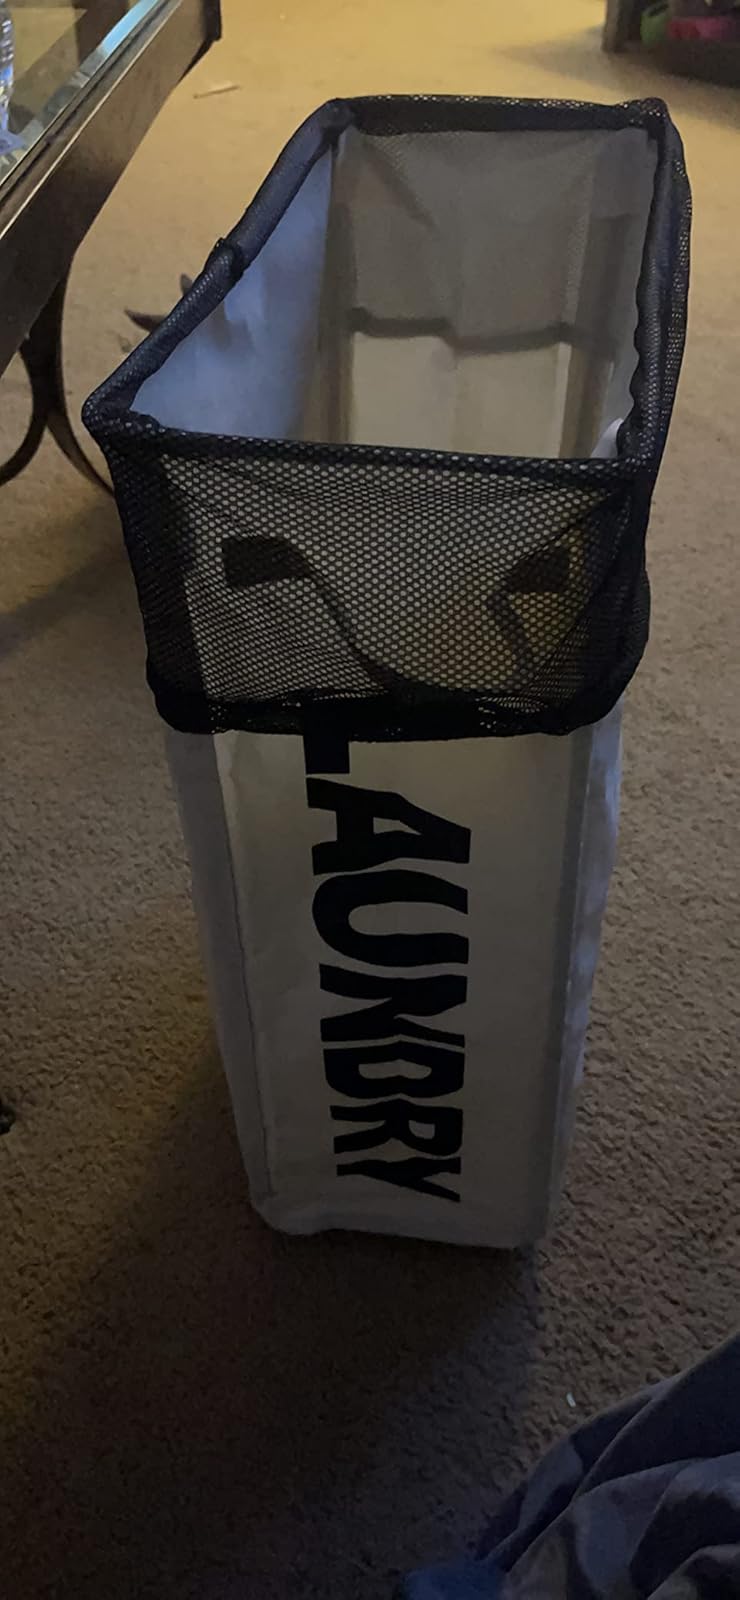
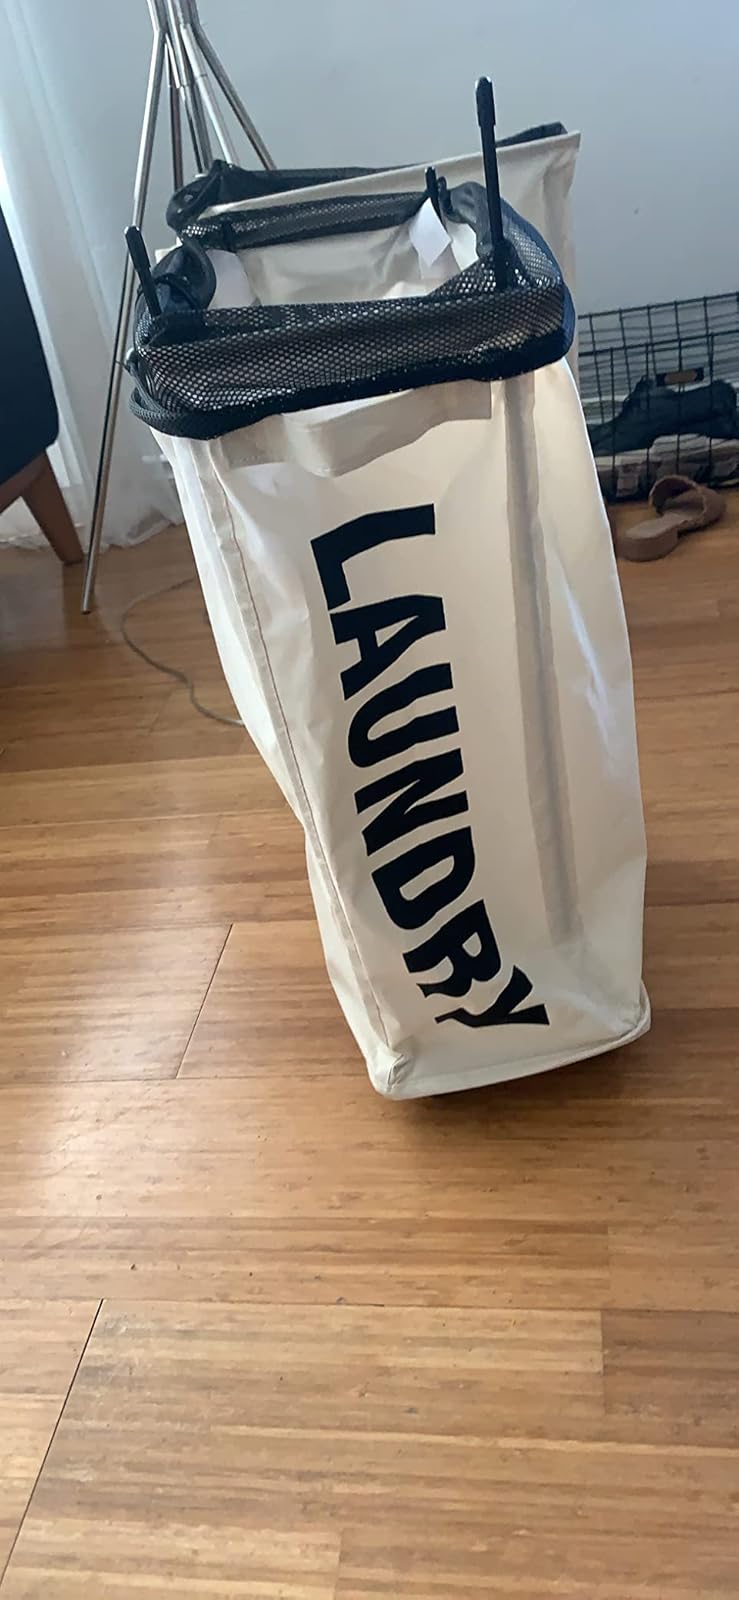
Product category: items_hamper
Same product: yes